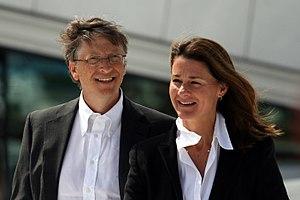
Bill et Melinda Gates durant leur visite à l'Opéra d'Oslo le 3 Juin 2009.
Melinda Gates, née French, est une philanthrope américaine, née le 15 août 1964 à Dallas, aux États-Unis.
La fondation Bill-et-Melinda-Gates est une fondation américaine humaniste philanthropique créée en janvier 2000. À l’échelle mondiale, ses principaux objectifs sont d’améliorer les soins de santé et de réduire l'extrême pauvreté, alors qu’aux États-Unis, la fondation vise principalement à élargir l'accès à l’éducation et aux technologies de l'information. Elle est dirigée par ses trois administrateurs : Bill Gates, Melinda Gates ainsi que Warren Buffett ; parmi les autres principaux responsables, on peut également compter le coprésident William H. Gates, Sr. et la directrice générale Susan Desmond-Hellmann. BMGF s'efforce d'utiliser l'effet de levier en encourageant l'implication des personnalités politiques concernées. Sa devise « toutes les vies ont une valeur égale » ainsi que l'accent mis sur le rapport coût-efficacité de chaque intervention en font un des principaux acteurs du mouvement de l'altruisme efficace. Son siège se trouve à Seattle, aux États-Unis.
Microsoft Redmond campus ou Campus Microsoft est le siège social et campus de la société américaine Microsoft, à Redmond, à 25 km au nord-est de Seattle, dans l'État de Washington aux États-Unis.